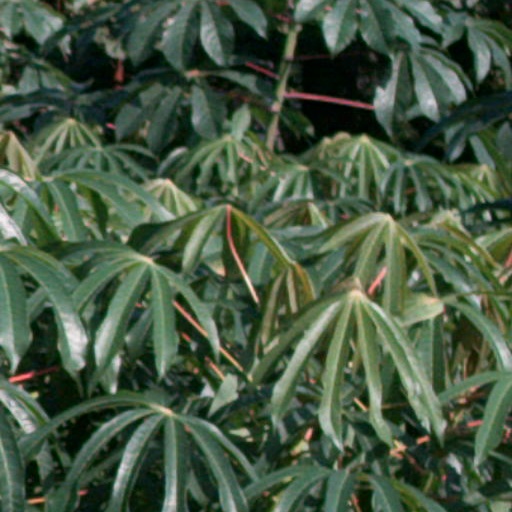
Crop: cassava